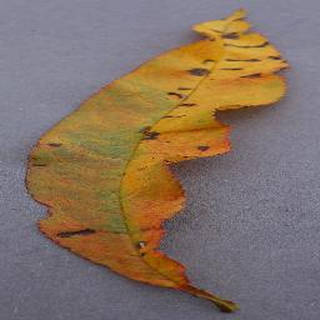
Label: peach_bacterial_spot